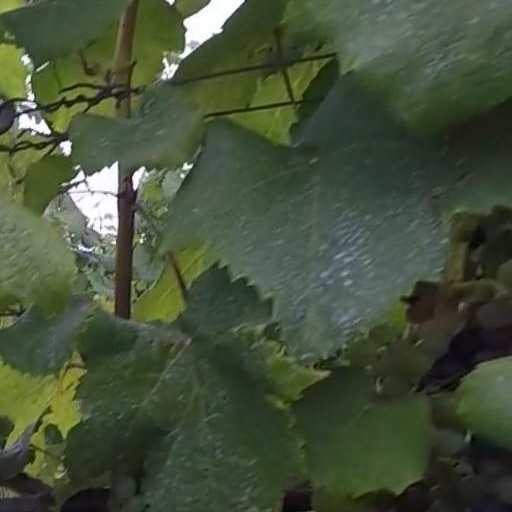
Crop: grape